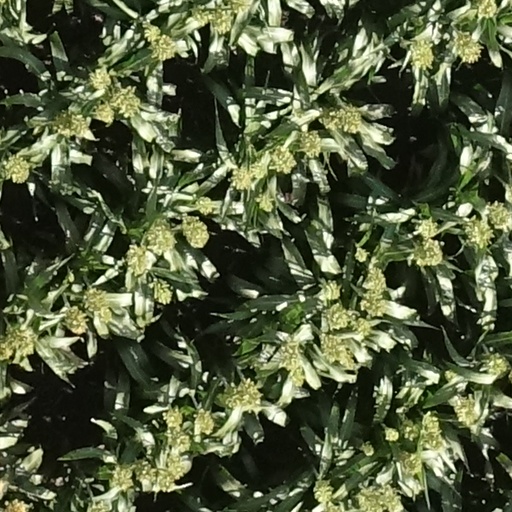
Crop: sorghum